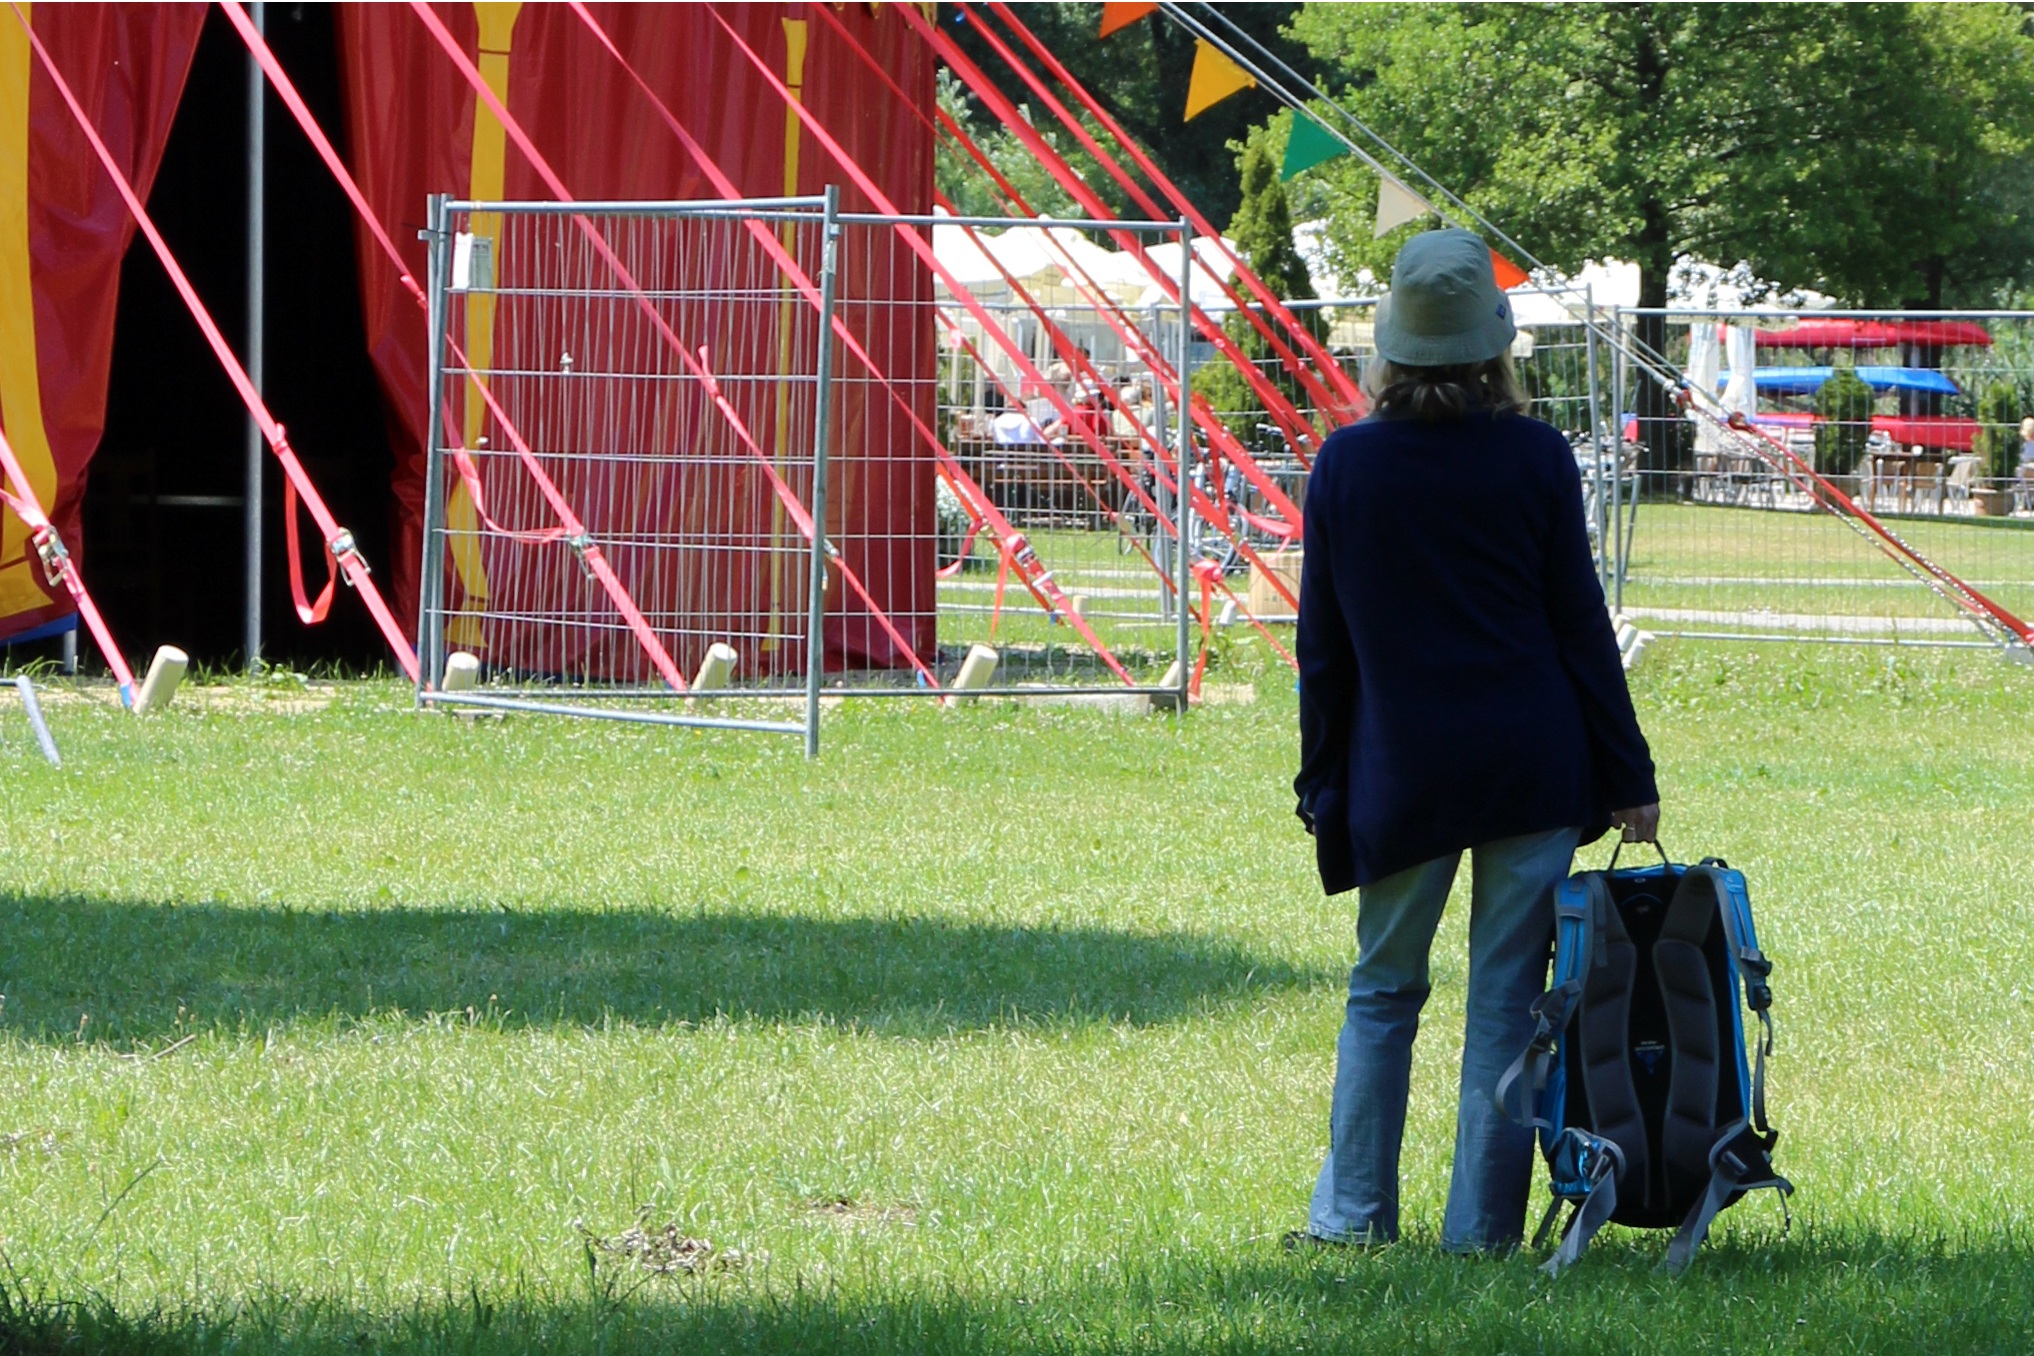
grass, person, woman, lawn, play, player, sports, look, wait, circus tent, individually